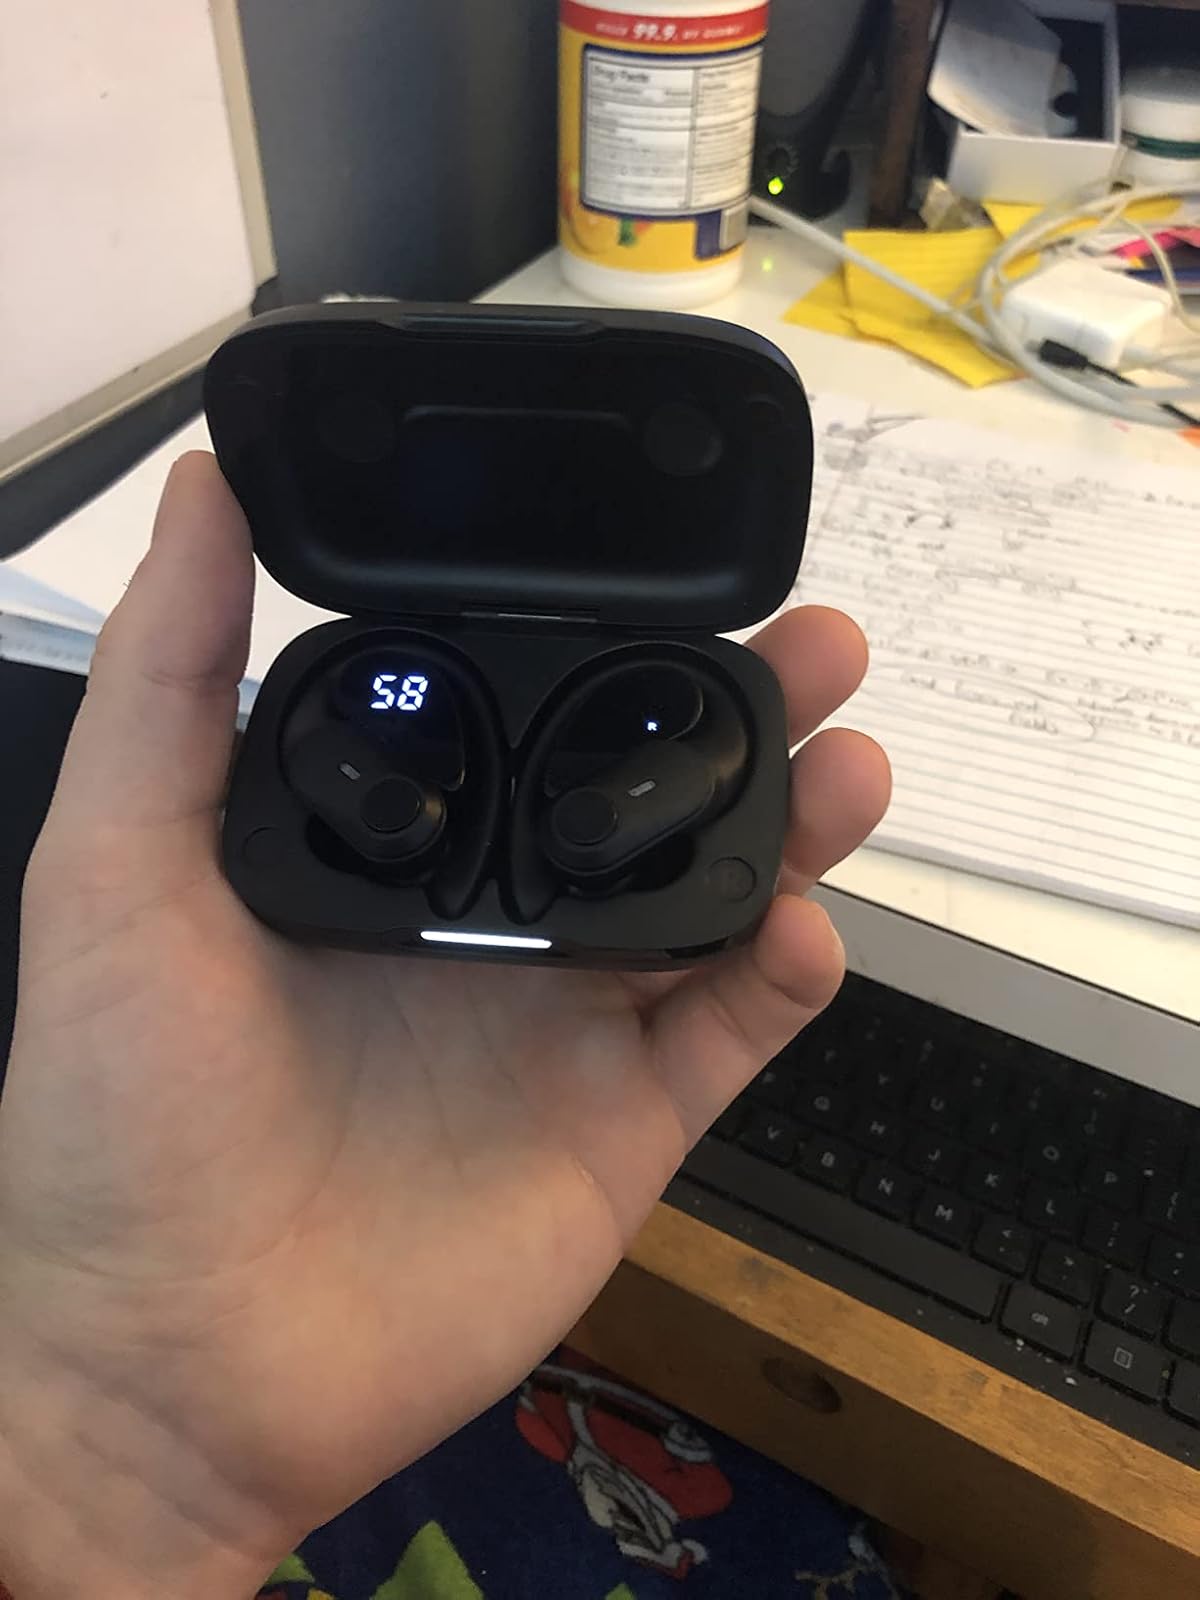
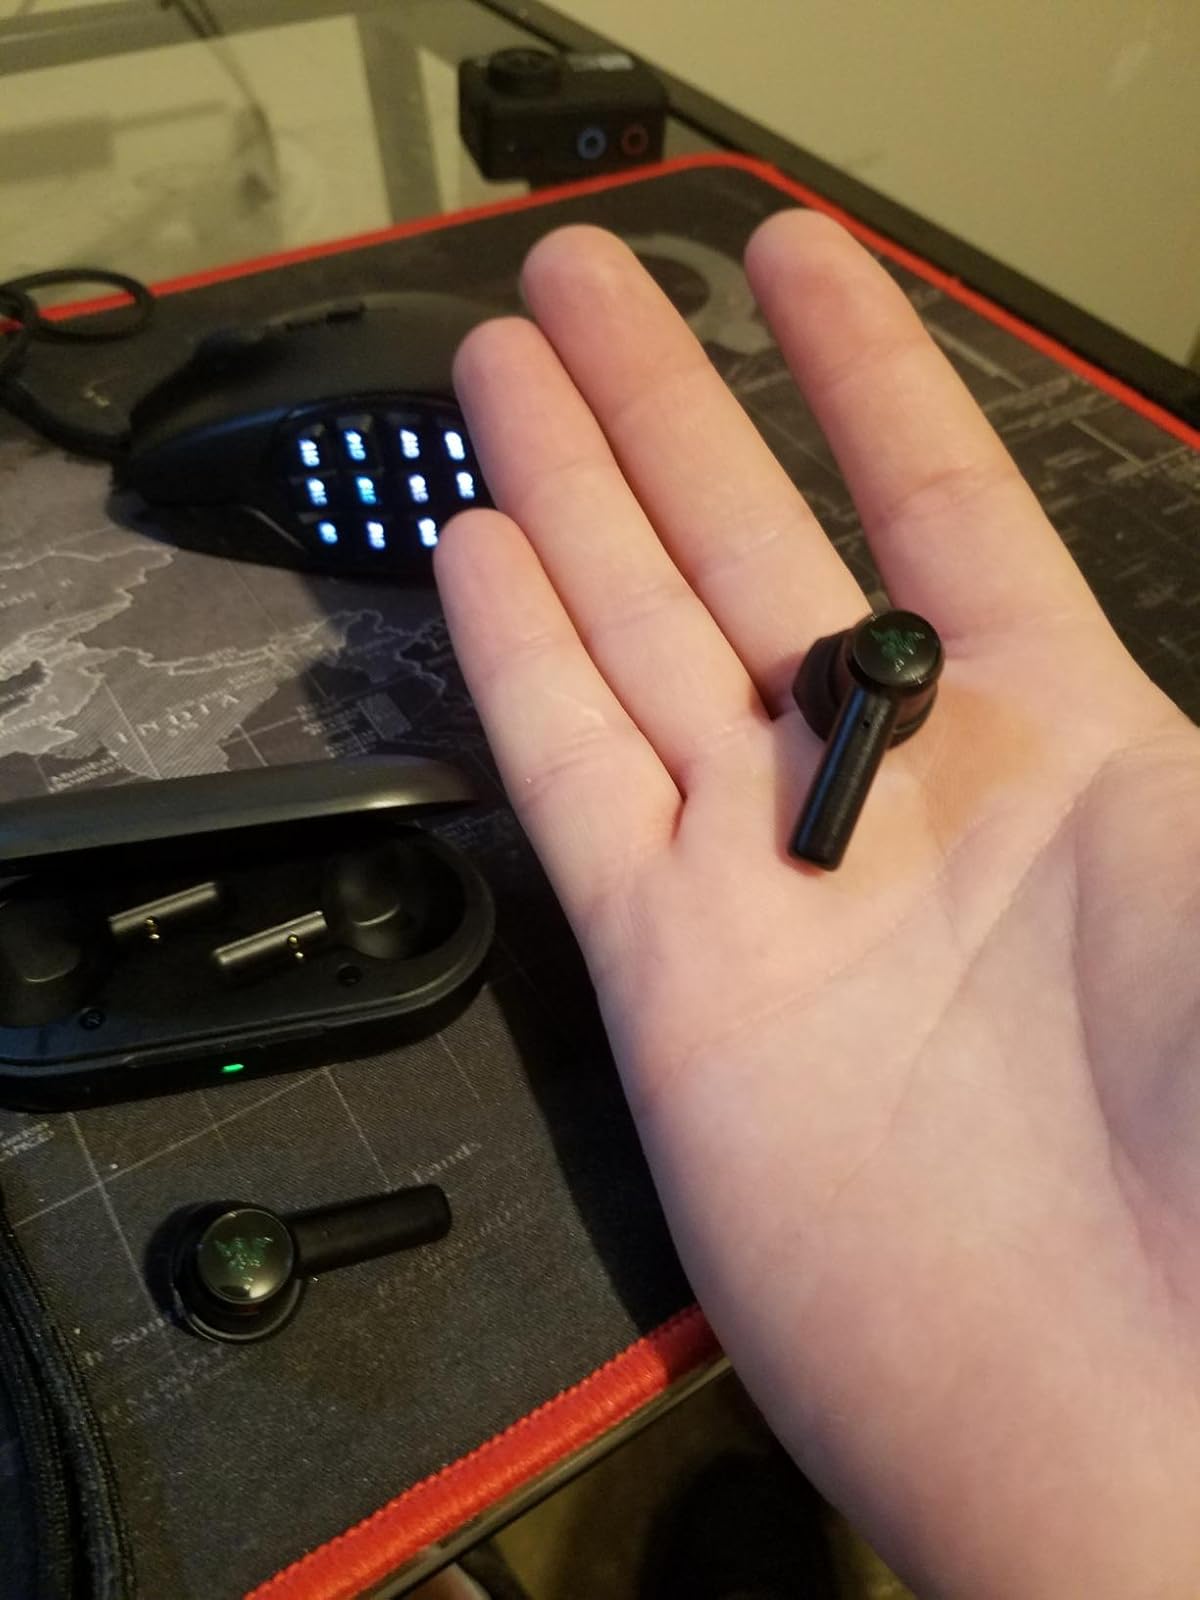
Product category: earbuds
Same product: no